Reunion Tower

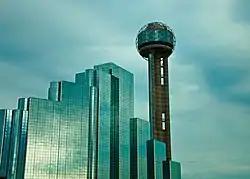
Reunion Tower rising over the Hyatt Regency Dallas

The tower contains three floors with circular floor plans on top of four shafts of poured-in-place concrete. A central cylindrical shaft houses both stairs and mechanical equipment. Three rectangular shafts, featuring elevators, rise parallel to the central shaft. Each shaft's outfacing wall is made up of glass panels, providing tourists views of the city during the 68-second elevator ride to the top. Before renovations in 2008, the first level housed the observation deck, the second a revolving restaurant called "Antares", and the third level a club called "The Dome". The top three floors are encased in an open-air sphere, which is a geodesic dome formed with aluminum struts. Every one of the struts' 260 intersections is covered by aluminum circles with lights in the center.